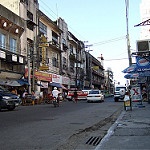
Scene: Outdoor